Immigration to New Zealand

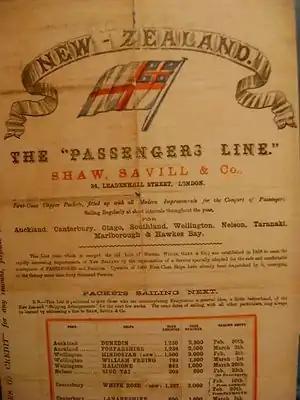
A poster of the Shaw Savill Line promoting immigration to New Zealand in the 1870s, featuring the flag of the United Tribes of New Zealand

European migration has resulted in a deep legacy being left on the social and political structures of New Zealand. Early visitors to New Zealand included whalers, sealers, missionaries, mariners, and merchants, attracted to natural resources in abundance.